Lloret de Mar

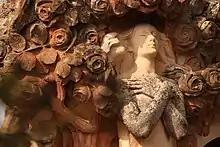
Marble figure designed by Ismael Smith i Marí at the modernist cemetery of the Indianos

The Maritime Museum, which focuses on the history of the "Indianos" and Lloret de Mar's seafaring and fishing past, is housed in Casa Garriga, an old Indiano house that was acquired by the town council in 1981 in order to turn it into a local museum. It is divided into five areas: Sons of the sea, Mediterranean, Gateway to the ocean, Lloret after sailing ships, and Beyond the beach. The route through the museum takes in everything from coastal trading in the Mediterranean to high-sea sailing across the Atlantic.